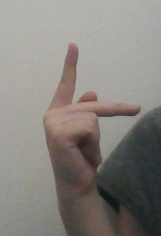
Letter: dha